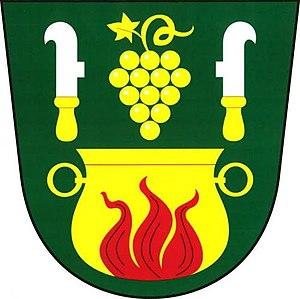
Dyjákovičky est une commune du district de Znojmo, dans la région de Moravie-du-Sud, en République tchèque. Sa population s'élevait à 544 habitants en 2019.